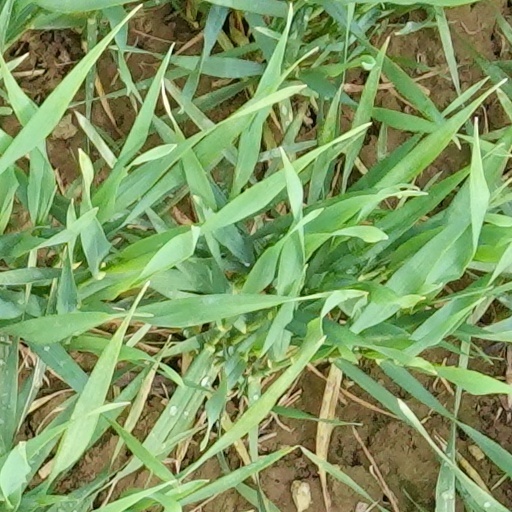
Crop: wheat